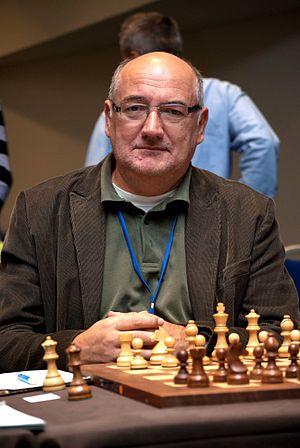
Branko Damljanović est un joueur d'échecs serbe né le 7 juin 1961 à Novi Sad. Grand maître international depuis 1989, il a remporté le championnat d'échecs de Yougoslavie en 1991 et 2001 et le championnat de Serbie en 2006. Il a fini deuxième du championnat yougoslave en 1989 et remporté les tournois de Belgrade en 1992, 1995 et 2000. Il s'est qualifié pour le tournoi interzonal de Manille en 1990.